How to Make a Monster (2001 film)

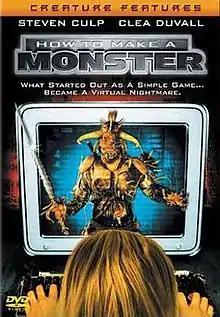
DVD cover

How to Make a Monster is a 2001 film starring Steven Culp and Clea DuVall. It is the third release in the "Creature Features" series of film remakes produced by Stan Winston. Julie Strain made a cameo appearance in the film as herself. "How to Make a Monster" debuted on October 14, 2001, on Cinemax. In 2005, it was nominated for a Hollywood Makeup Artist Award and Hair Stylist Guild Award.